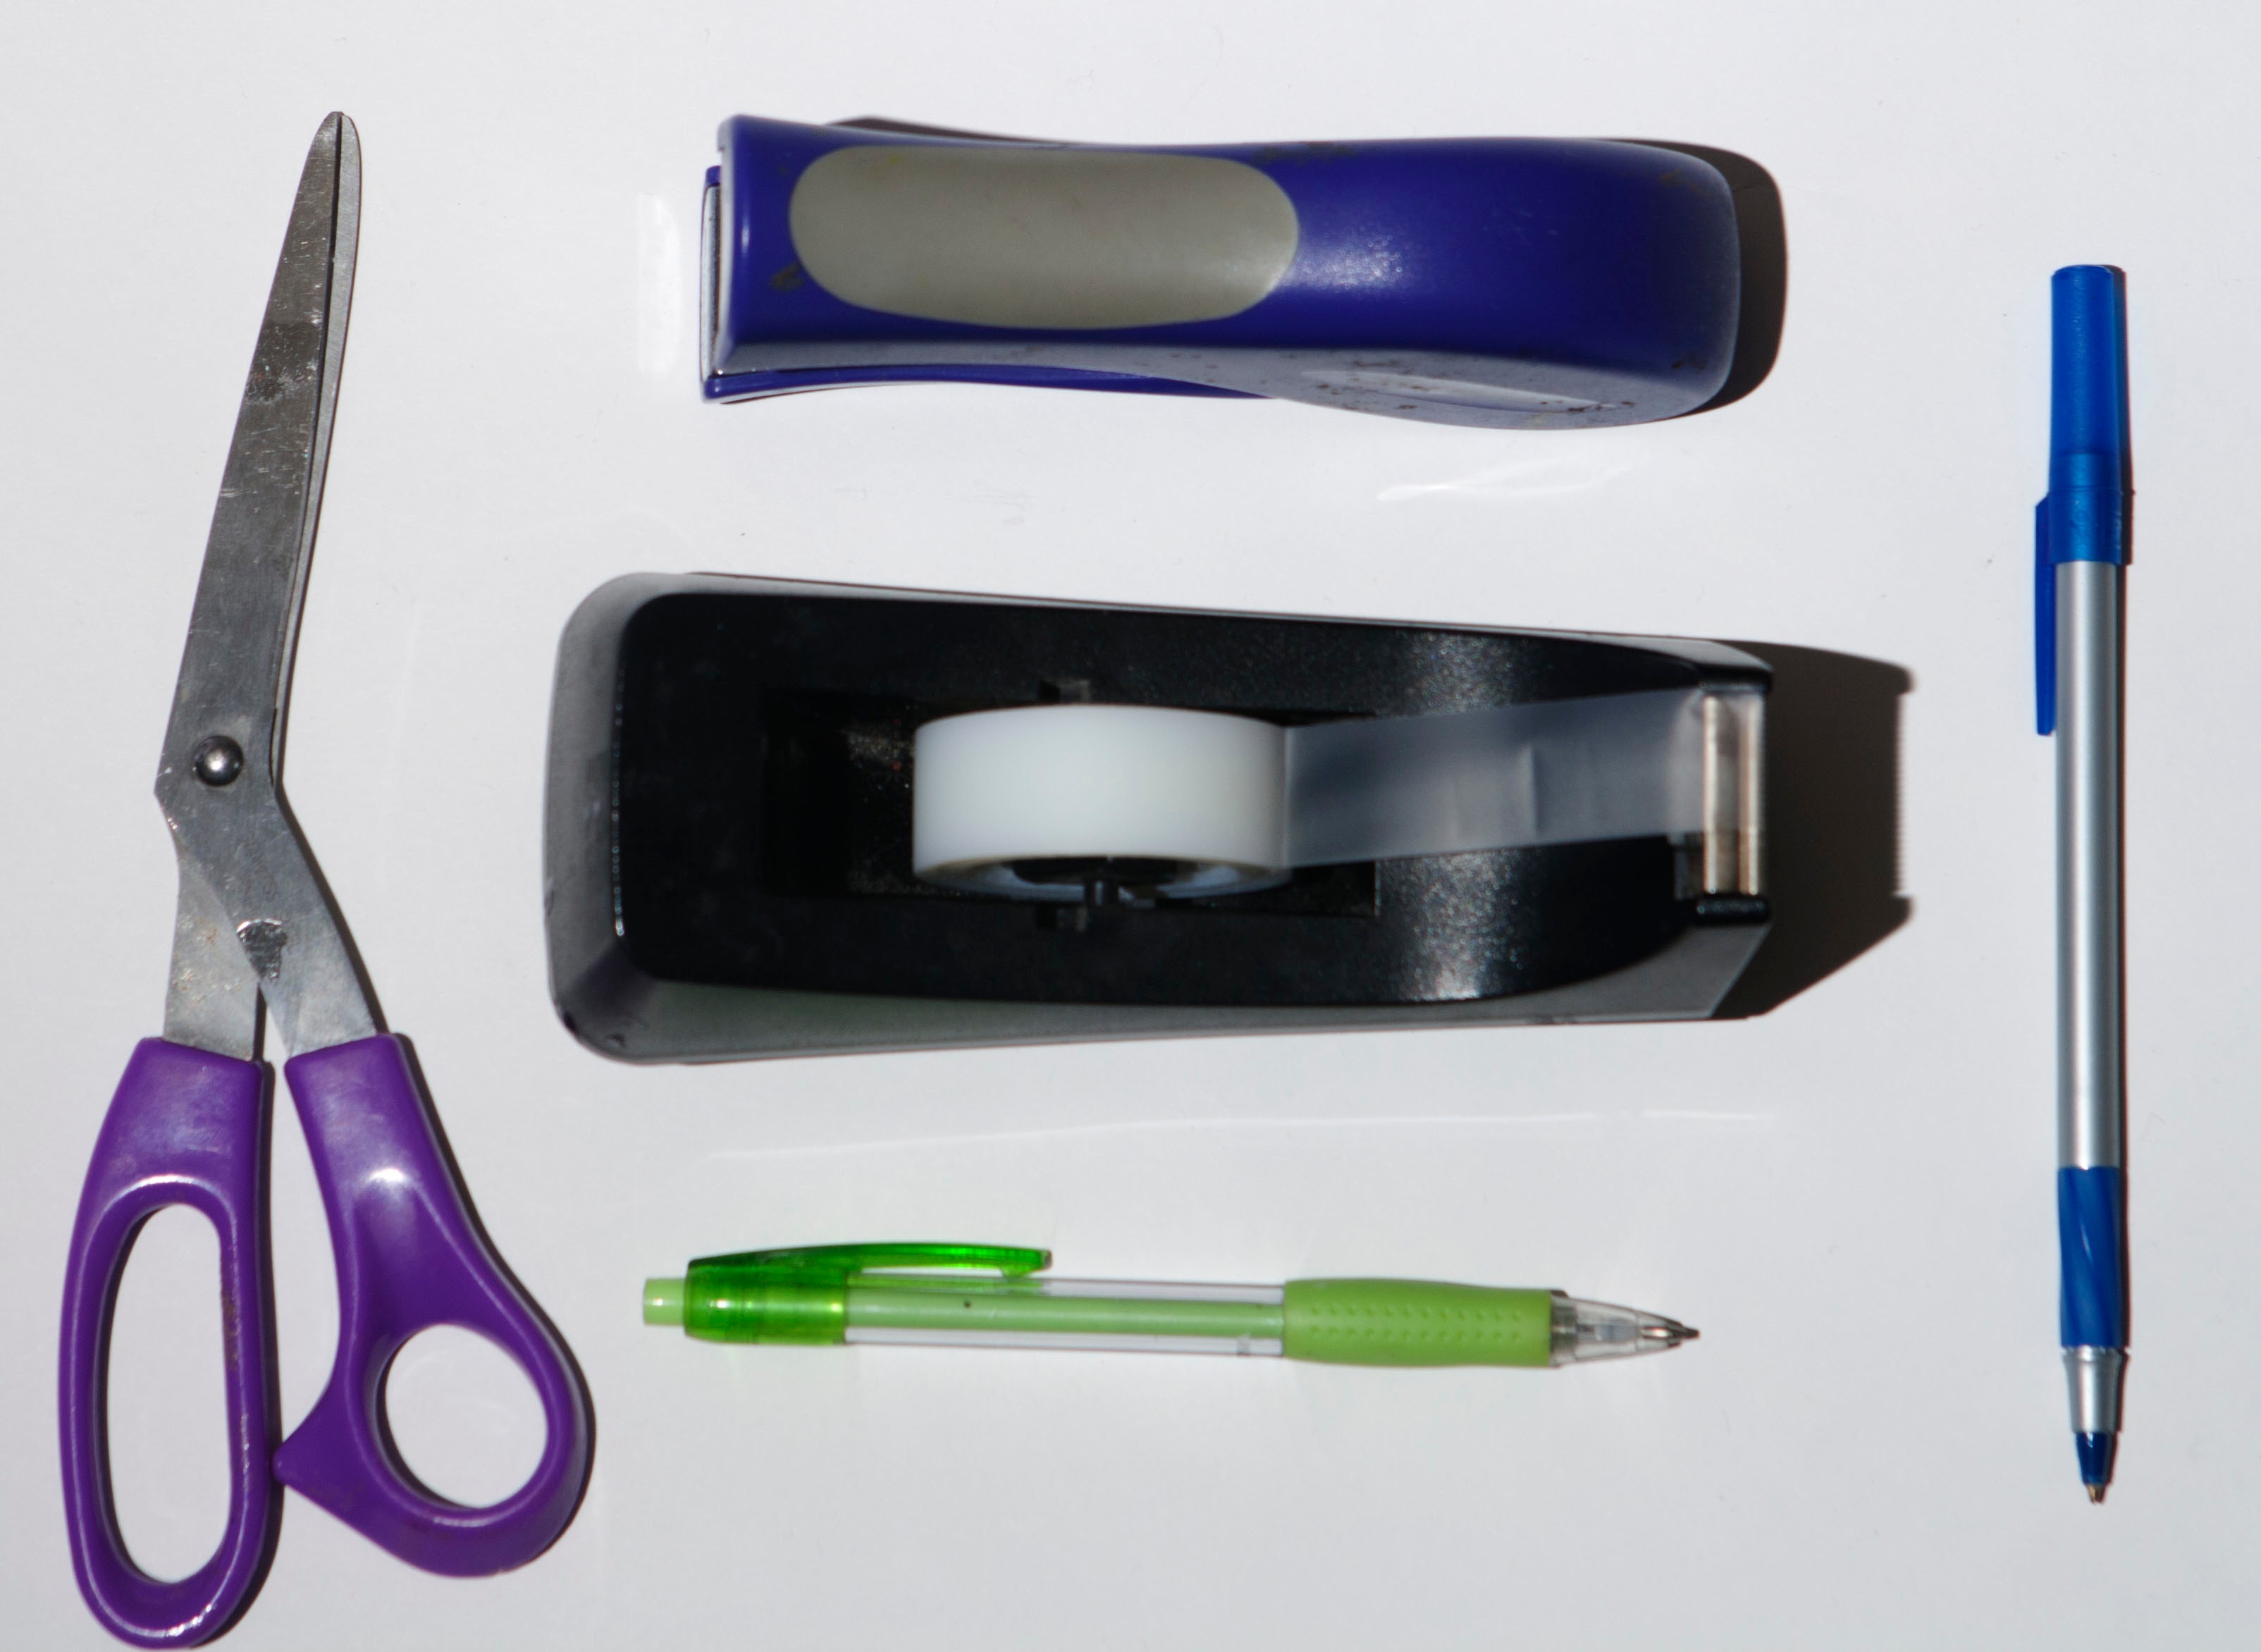
glasses